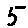
Label: 5